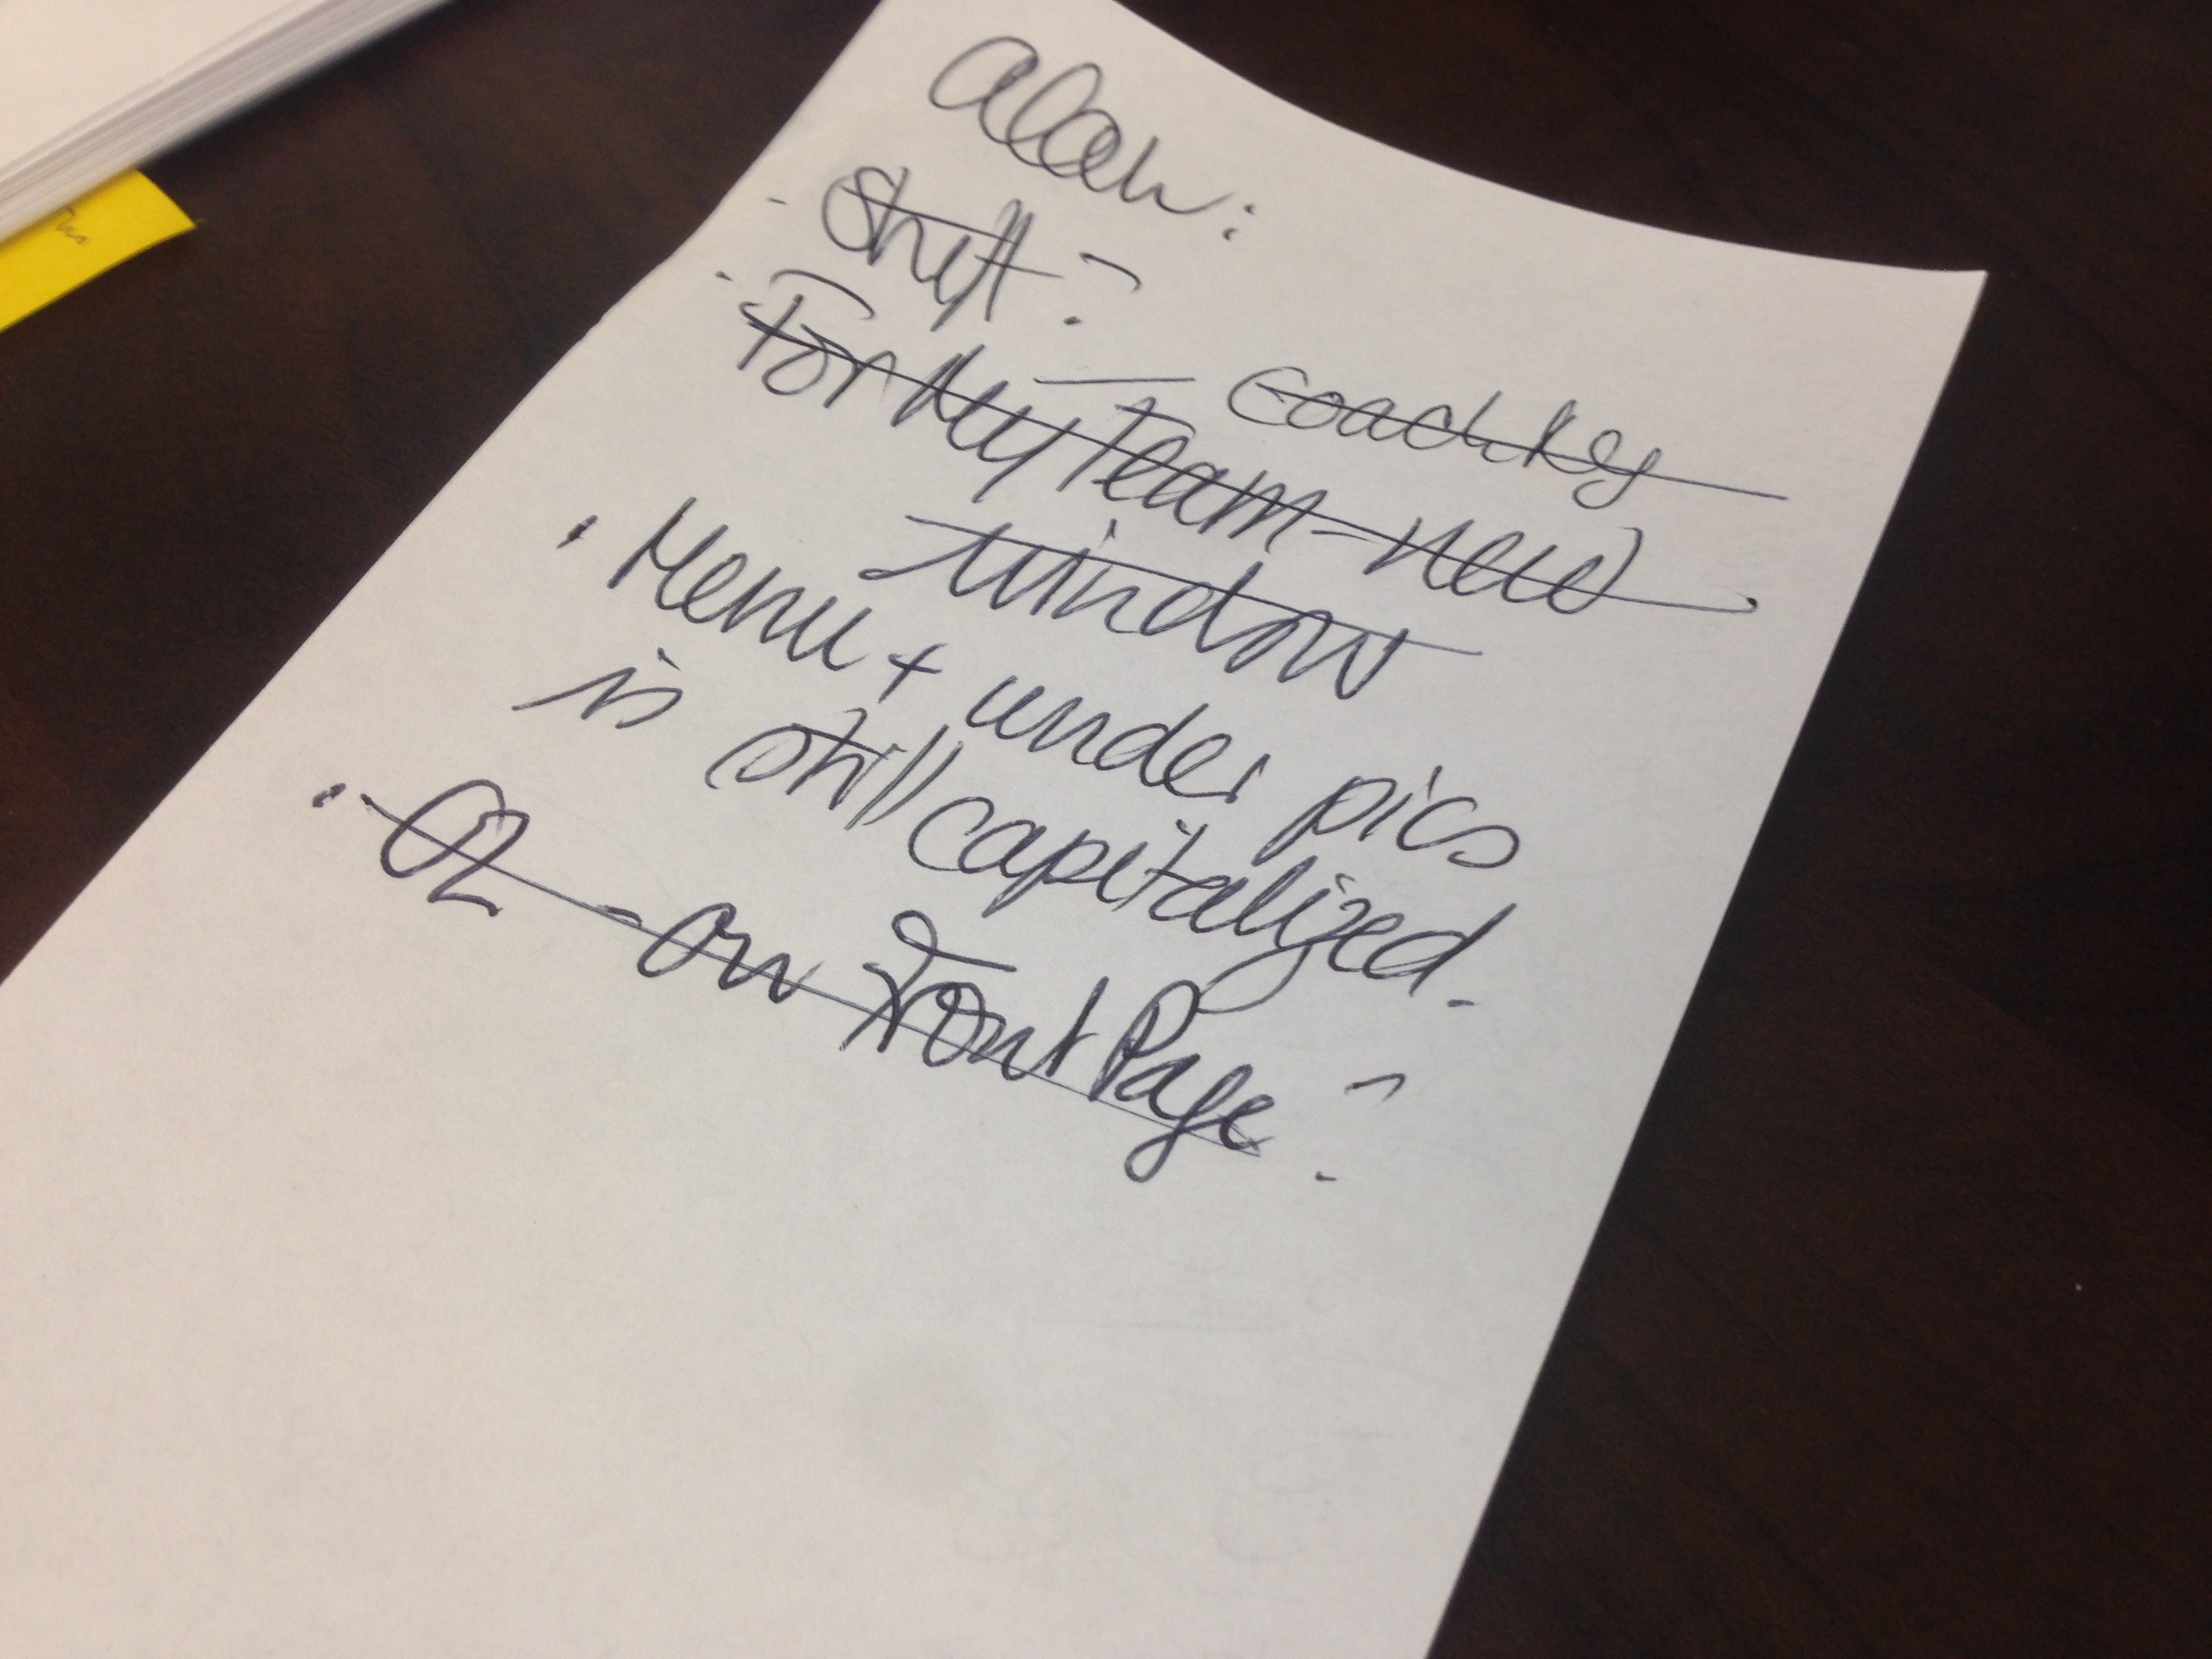
writing, brand, font, art, sketch, text, handwriting, calligraphy, shape, youshow